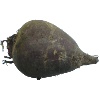
Label: Beetroot 1